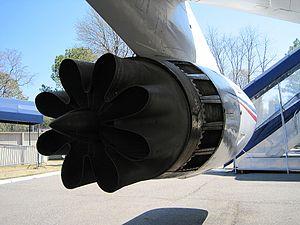
Le General Electric CJ805 est un turboréacteur qui a été développé par GE Aviation à la fin des années 1950.